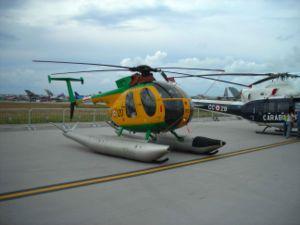
La Garde des finances est la police douanière et financière italienne. C'est un corps qui fait partie des forces armées italiennes mais dépend directement du ministre de l'Économie et des Finances. Elle possède de nombreuses compétences de police judiciaire et de police militaire. Ses principales attributions sont les contrôles douaniers et la lutte contre la fraude, la criminalité financière, la contrebande, le trafic international de drogue, l'immigration clandestine, le financement terroriste, le blanchiment d'argent, la contrefaçon monétaire et d'autres produits, de luxe notamment.
L'OH-6 Cayuse est un hélicoptère américain développé par la division hélicoptère de l'entreprise Hughes Aircraft; surnommé "Loach" du fait de sa prononciation de l'acronyme LOH, il est capable d'accomplir diverses tâches telles que des missions de transport de personnel, évacuation de blessés, escorte, attaque et observation. Hughes a également développé une version civile du OH-6 appelée Hughes MD 500.